Tibicen

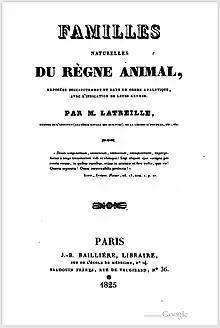
Latreille, 1825, front page

Tibicen is a former genus name in the insect family Cicadidae (order Hemiptera) that was originally published by P. A. Latreille in 1825 and formally made available in a translation by A. A. Berthold in 1827. The name was placed on the Official Index of Rejected and Invalid Generic Names in Zoology by the International Commission on Zoological Nomenclature in 2021. Cicada species (all from Europe) that were included by some authors in this genus at the time of its suppression are now listed under genus "Lyristes" Horváth, 1926. Other formerly-"Tibicen" species are currently placed in the tribe Tacuini Distant, 1904 and include the genera "Auritibicen" Lee, 2015, "Hadoa" Moulds, 2015 "Megatibicen" Sanborn and Heath, 2016, and "Neotibicen" Hill and Moulds, 2015.